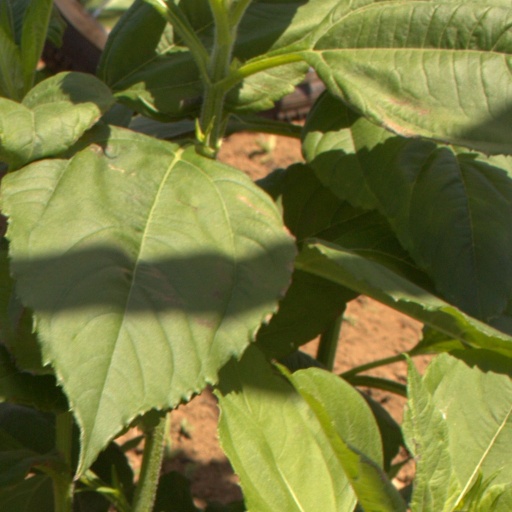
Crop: Jerusalem artichoke